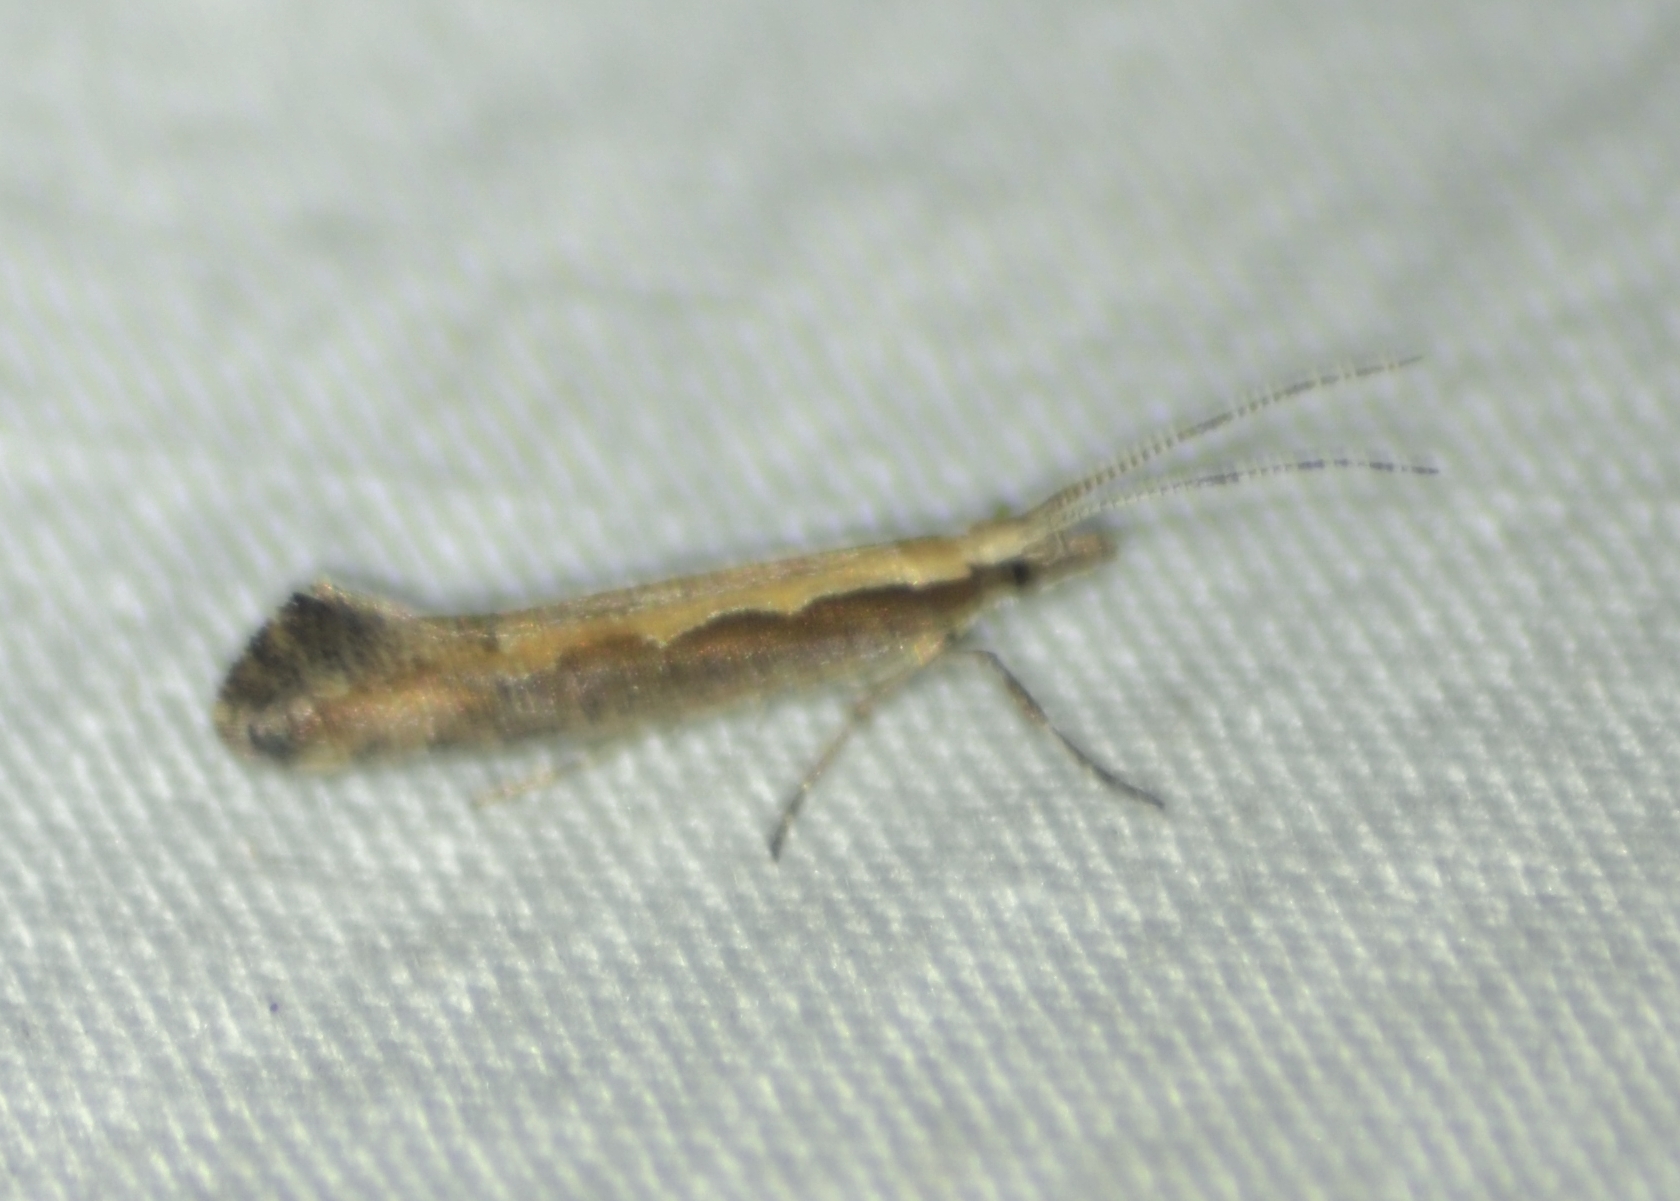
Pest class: diamondback_moth